1917 Australian conscription referendum

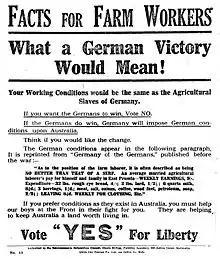
"Facts for Farm Workers", a campaign poster for the "Yes" vote.

The plebiscite was held due to the Australian Government's desire to increase the recruitment of forces for overseas service to a total of 7,000 men per month. It was conducted under the "War Precautions (Military Service Referendum) Regulations" 1917. It formed part of the larger debate on conscription in Australia throughout the war.